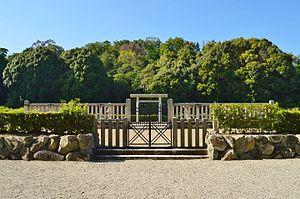
La tombe de Gosashi est un kofun censé être la sépulture de l'impératrice Jingū, qui dirigea le Japon comme régente, situé dans la préfecture de Nara.